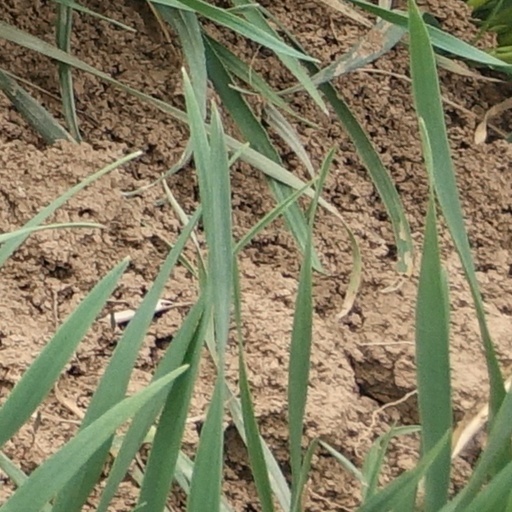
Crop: wheat